Nashville sit-ins

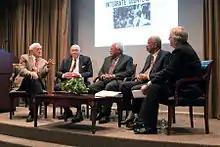
A panel including John Seigenthaler (left) and James Lawson (center) discuss media coverage of the Nashville sit-ins.

Several events were held in 2010 in order to mark the fiftieth anniversary of the Nashville sit-ins.